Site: saxony
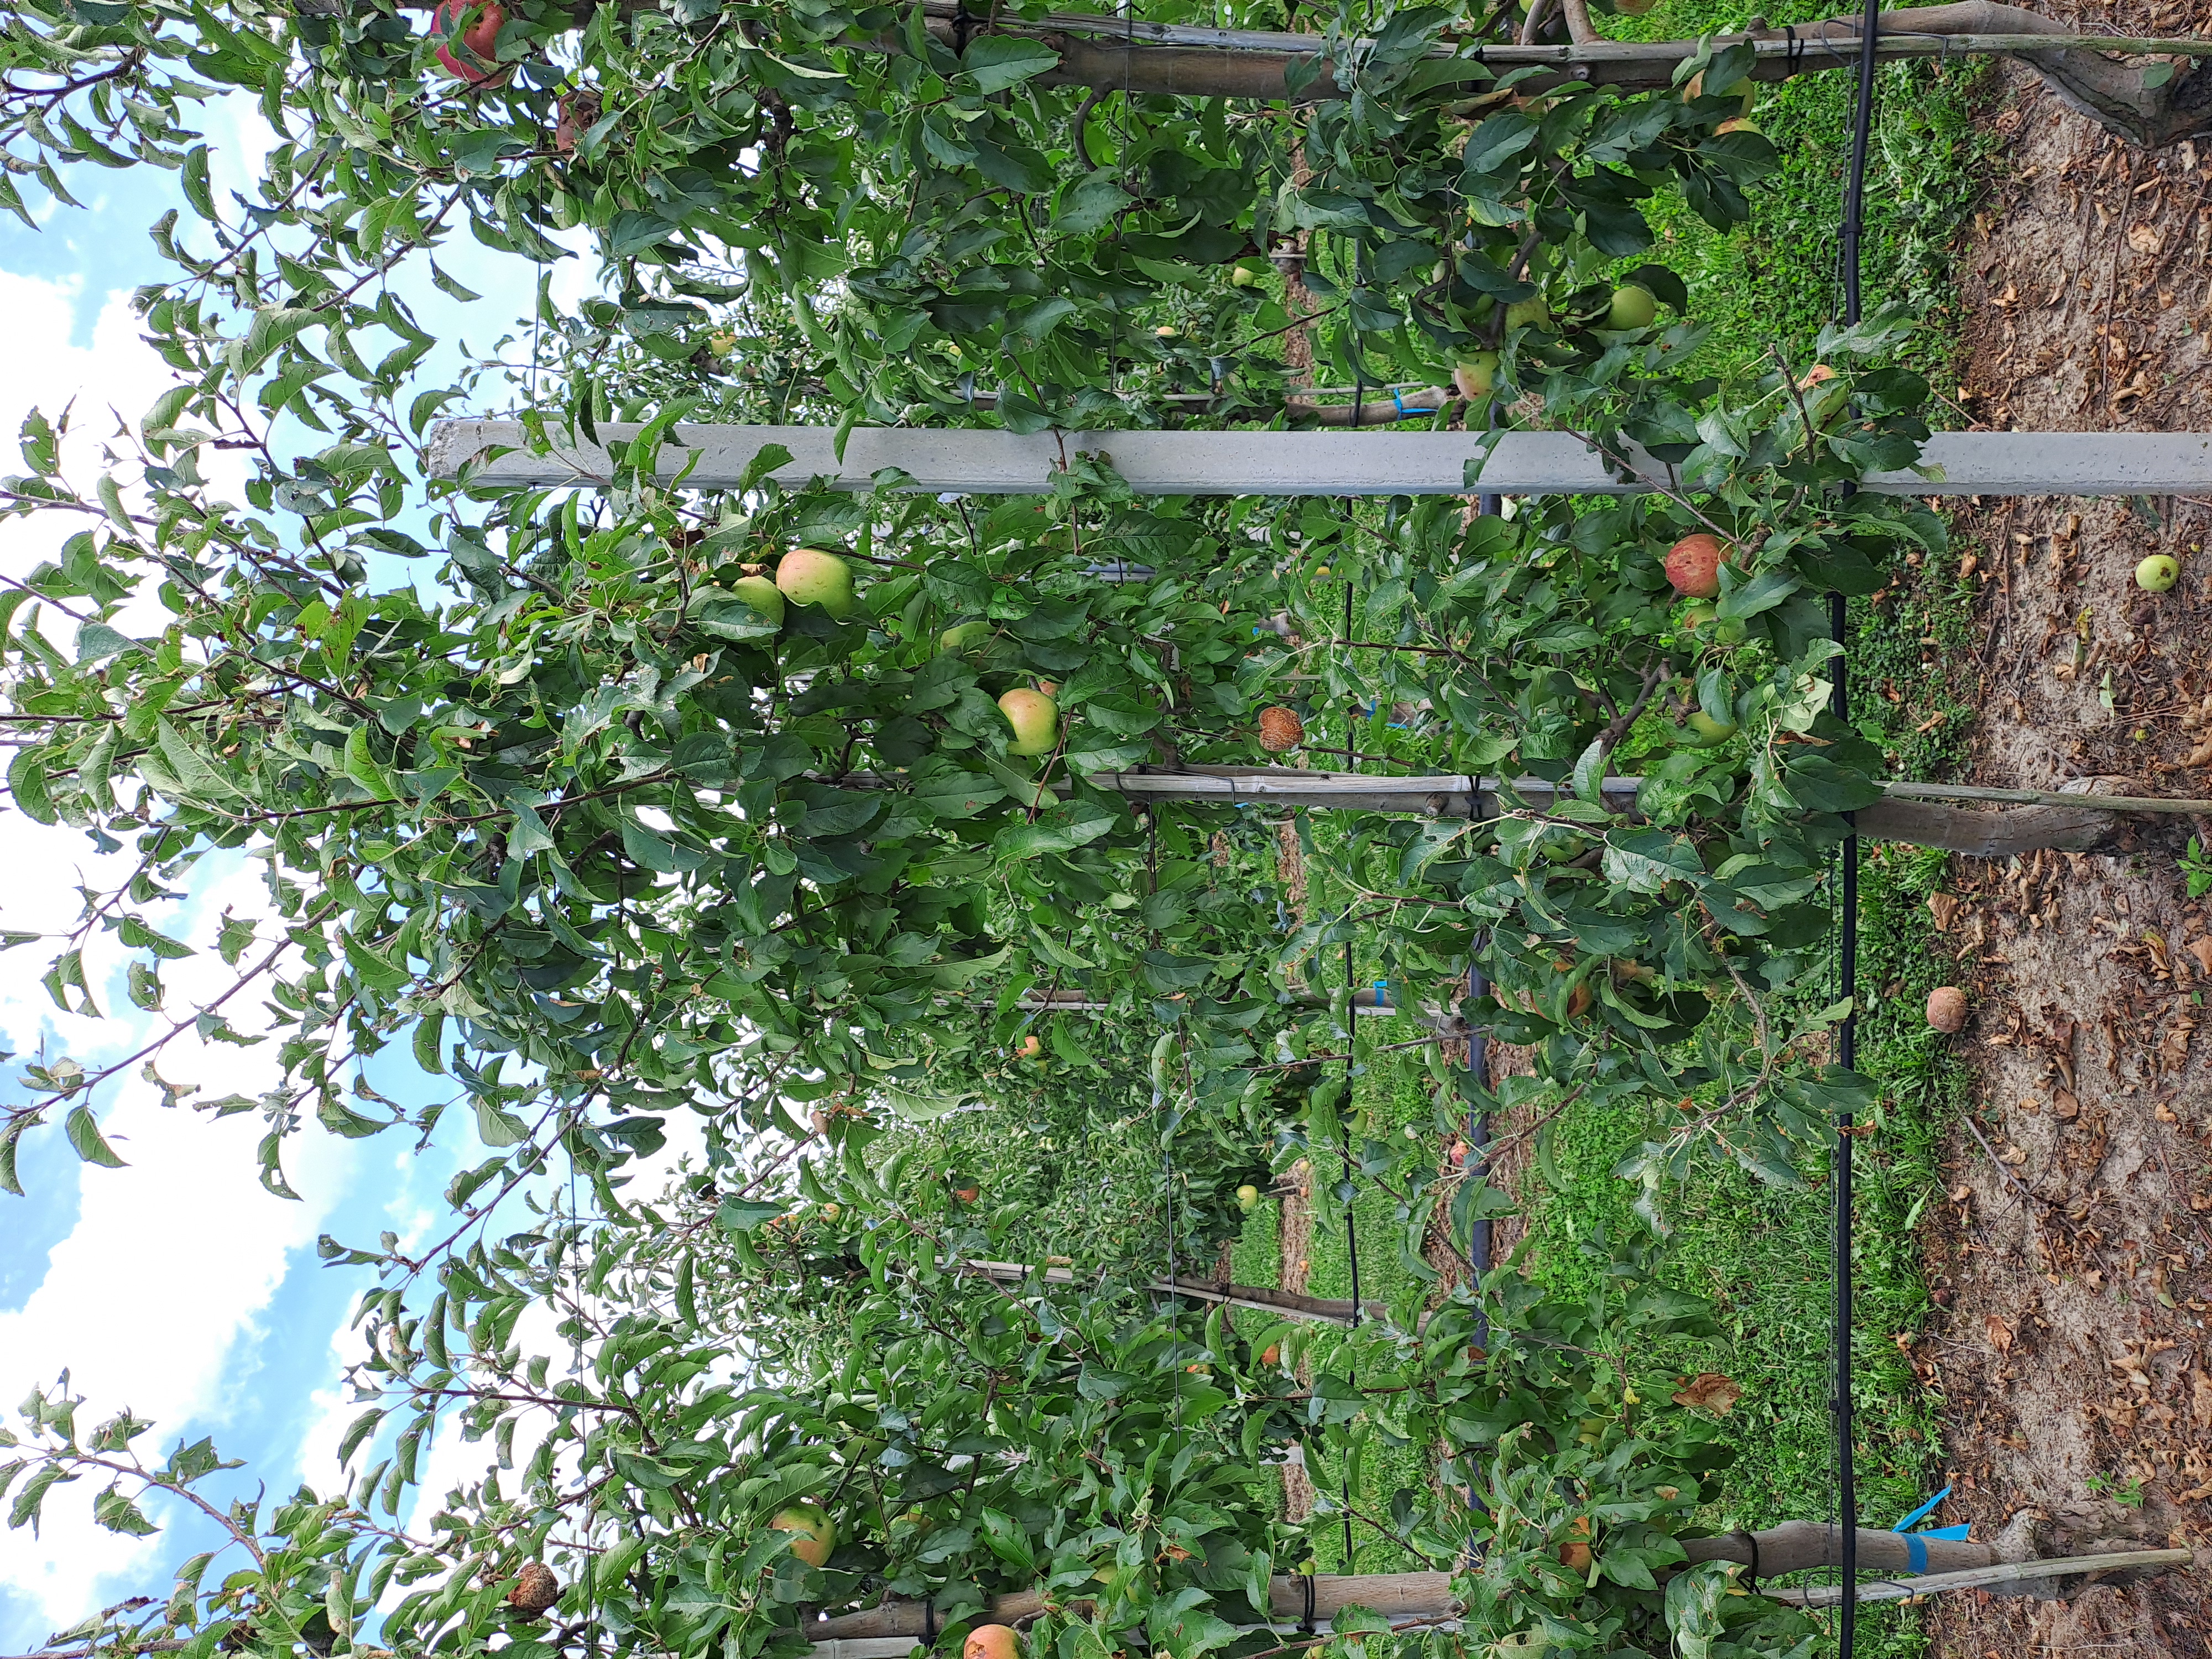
Growth stage (BBCH 85): Maturity of fruit and seed